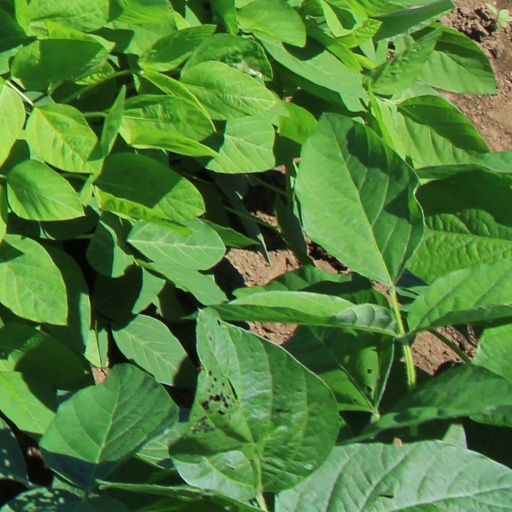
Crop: soybean